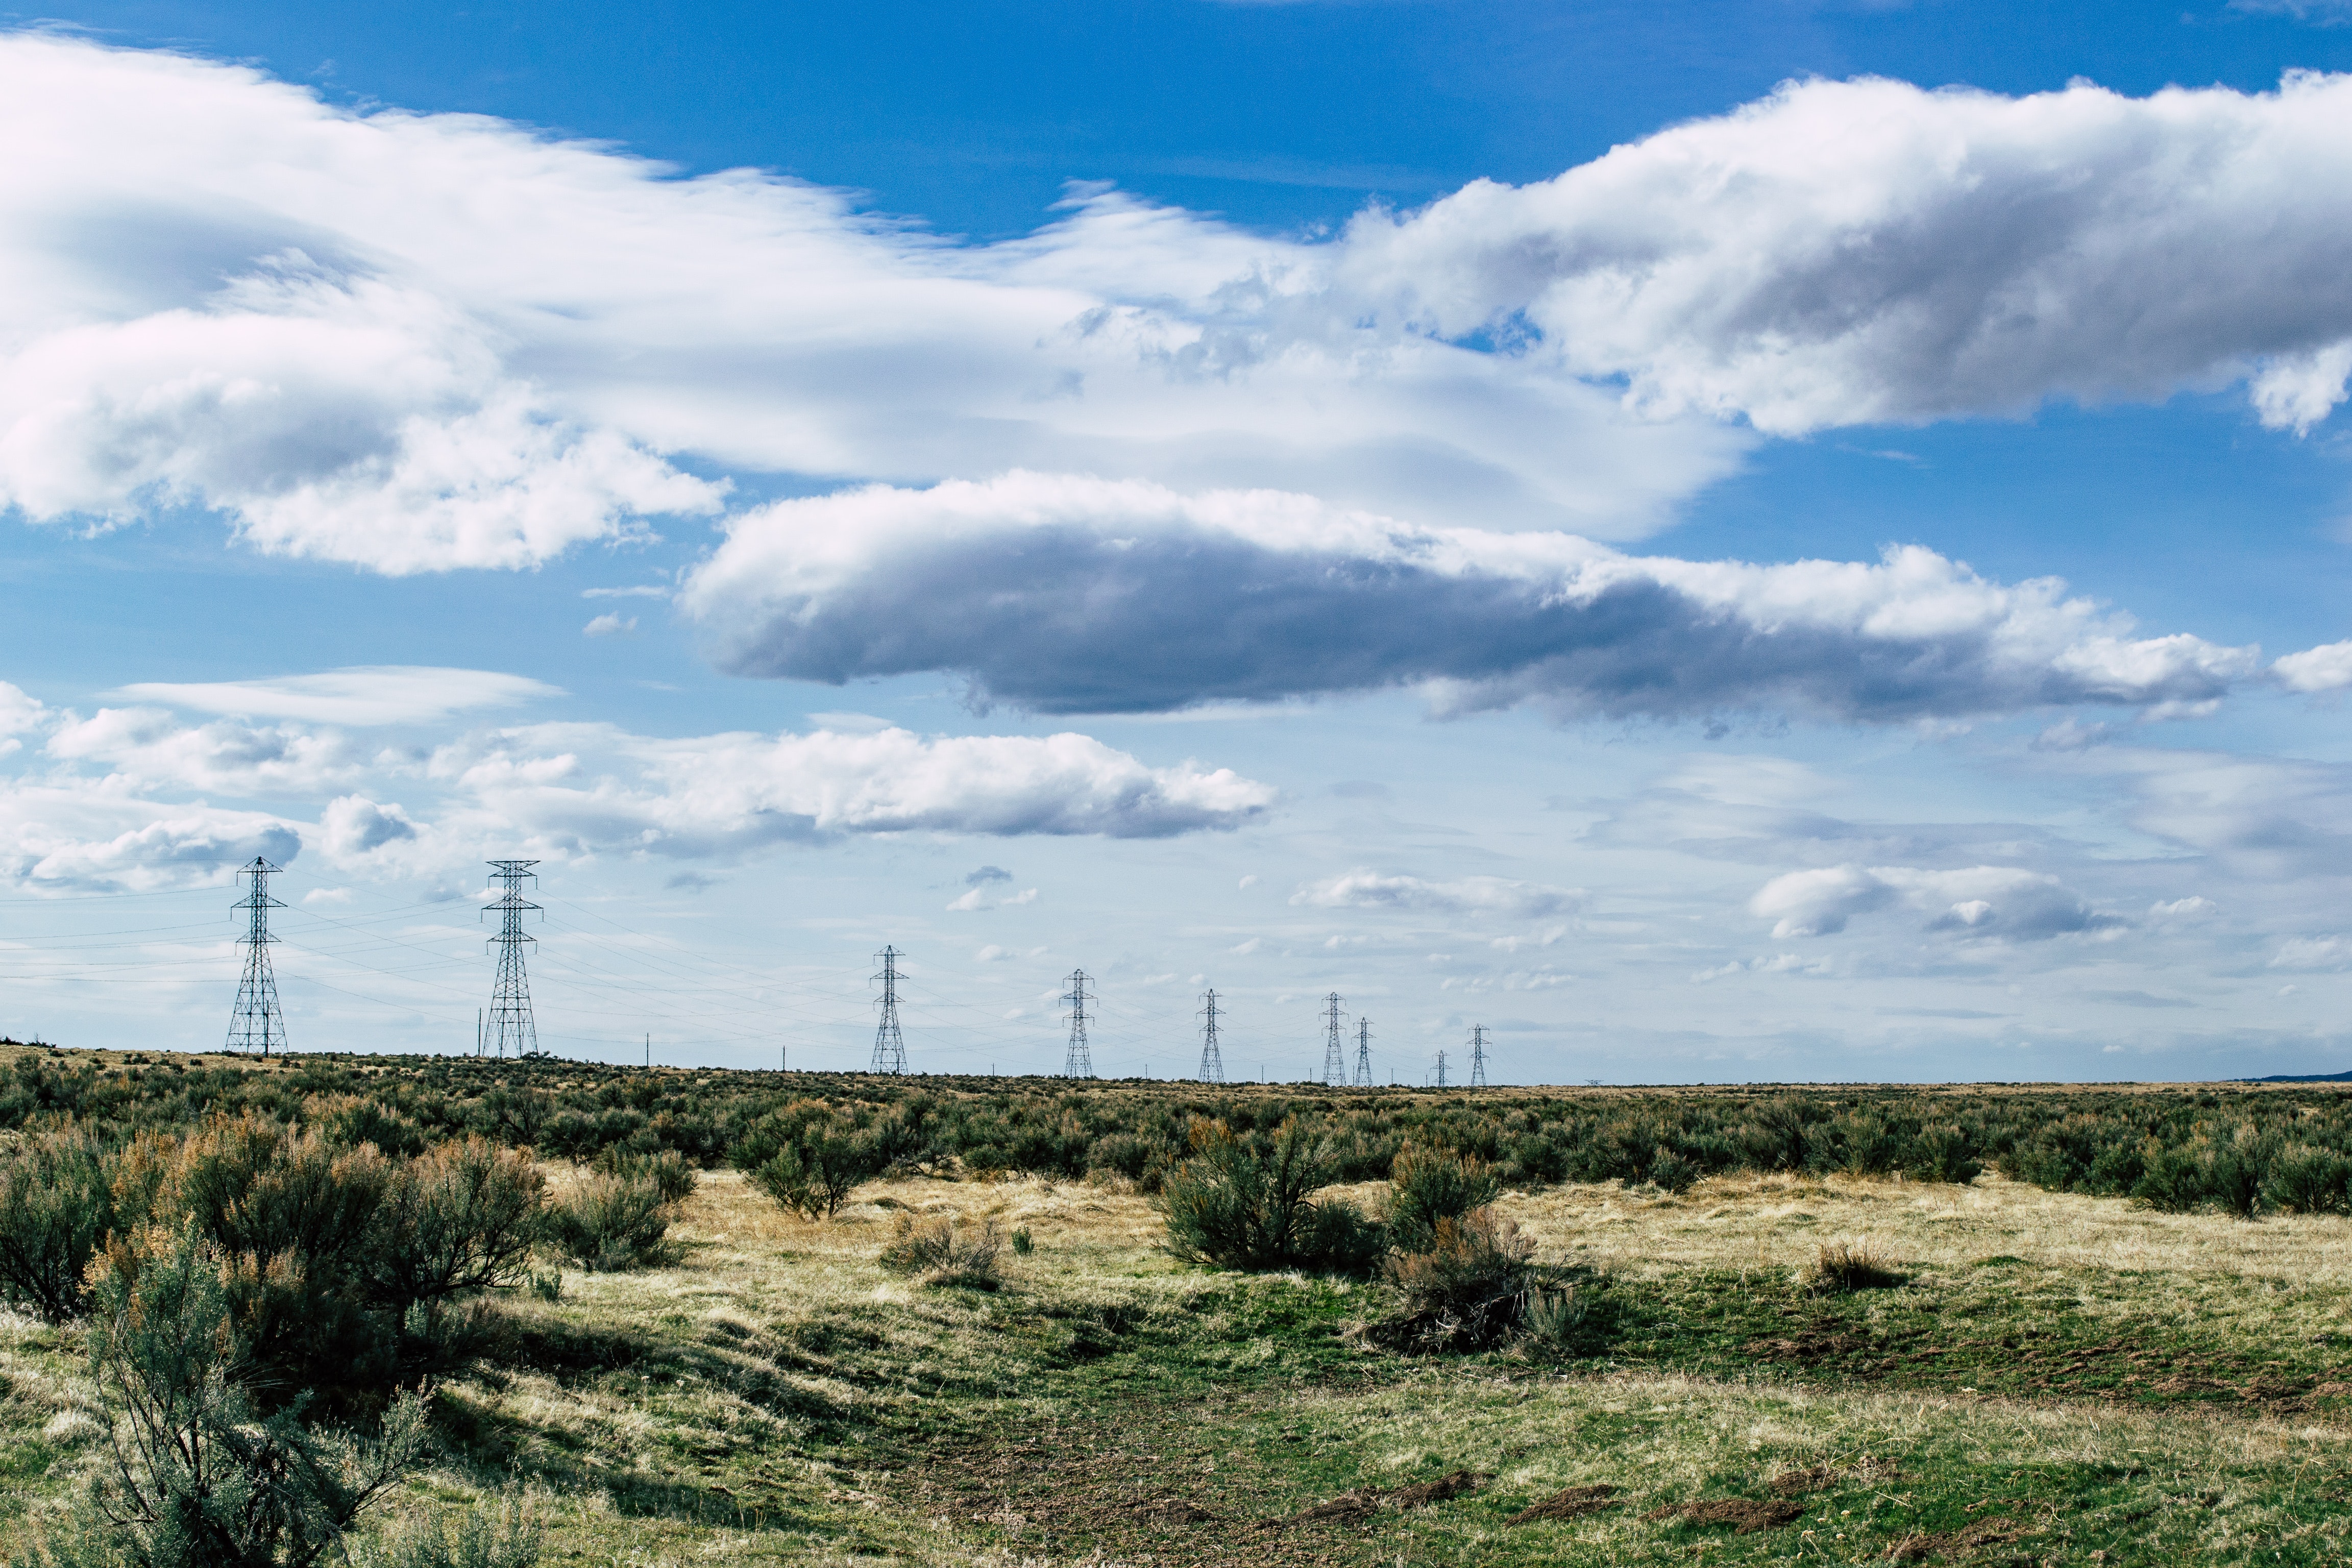
sky, cloud, natural landscape, daytime, natural environment, cumulus, tree, grassland, ecoregion, road, plain, plant community, rural area, land lot, grass, horizon, landscape, steppe, infrastructure, prairie, shrubland, wind, field, hill, meteorological phenomenon, plant, overhead power line, mountain, pasture, savanna